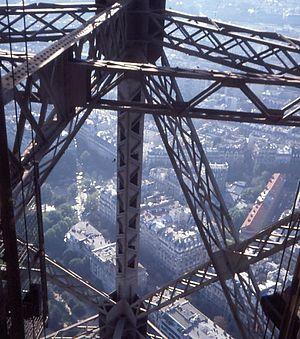
Dangereusement vôtre est un film anglo-américain réalisé par John Glen et sorti en 1985. C'est le 14ᵉ opus de la série des films de James Bond produite EON Productions. Roger Moore y incarne James Bond pour la septième et dernière fois.
L'histoire de la tour Eiffel relate les origines et la construction du monument parisien.